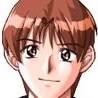
Portrait style: Anime Portrait